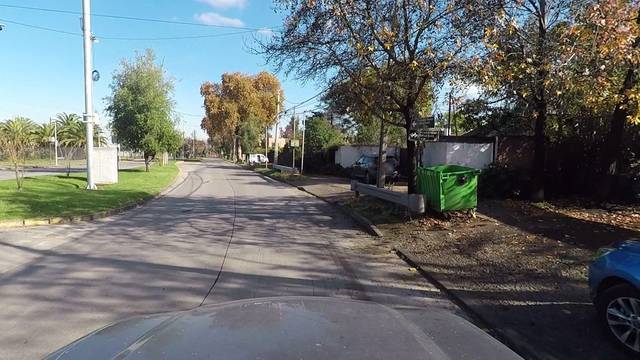
Region: Chile
Coordinates: -33.451, -70.547